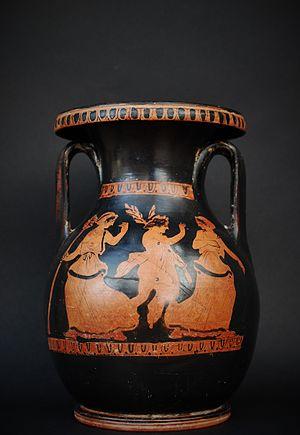
Peliké à figures rouges, IVème siècle avant notre ère
La céramique à figures rouges est un type de céramique grecque antique, dans lequel le motif est peint en rouge sur un fond noir. Elle s'est développée à Athènes et dans sa région à partir de 530 av. J.-C.